Galaxidi

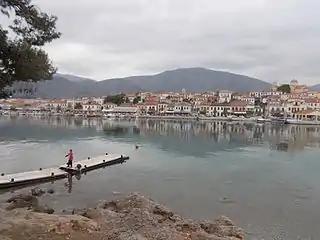

Galaxidi or Galaxeidi, is a town and a former municipality in the southern part of Phocis, Greece. Since the 2011 local government reform it is part of the municipality Delphi, of which it is a municipal unit. The municipal unit has an area of 126.088 km.